Nadav Shragai

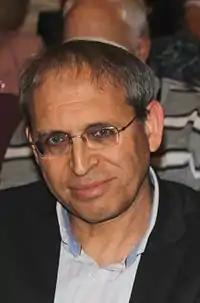
Nadav Shragai

Nadav Shragai is the grandson of Shlomo Zalman Shragai, who served as mayor of West Jerusalem in the early 1950s. Shragai was a correspondent for Israeli newspaper "Haaretz" in 1983-2009, covering national security and religious affairs. He has published a number of books on the Israeli–Palestinian conflict.